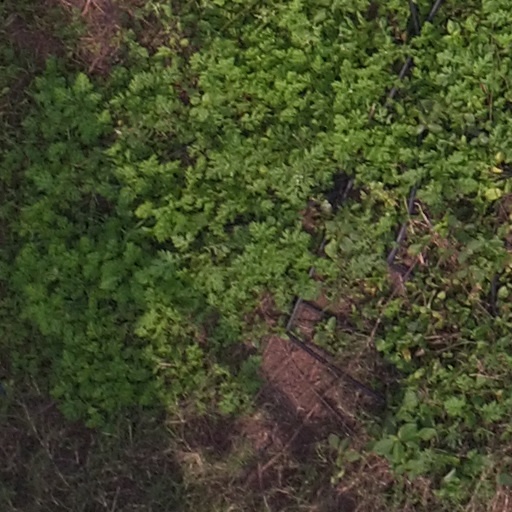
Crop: maize; corn